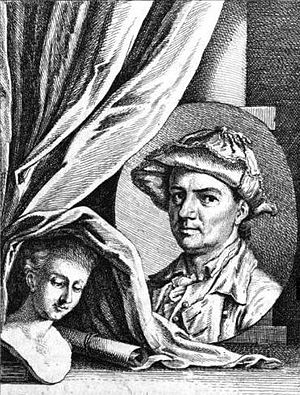
Jakob Emanuel Handmann
Portræt af Jakob Emanuel Handmann, 1770
Jakob Emanuel Handmann var en schweizisk maler med speciale i portrætmaleri. Han var samtidig med de schweiziske malere Anton Graff, Jean Preudhomme, Angelica Kauffmann, Johann Jakob Schalch, Johann Caspar Füssli og dennes søn Johann Heinrich Füssli.